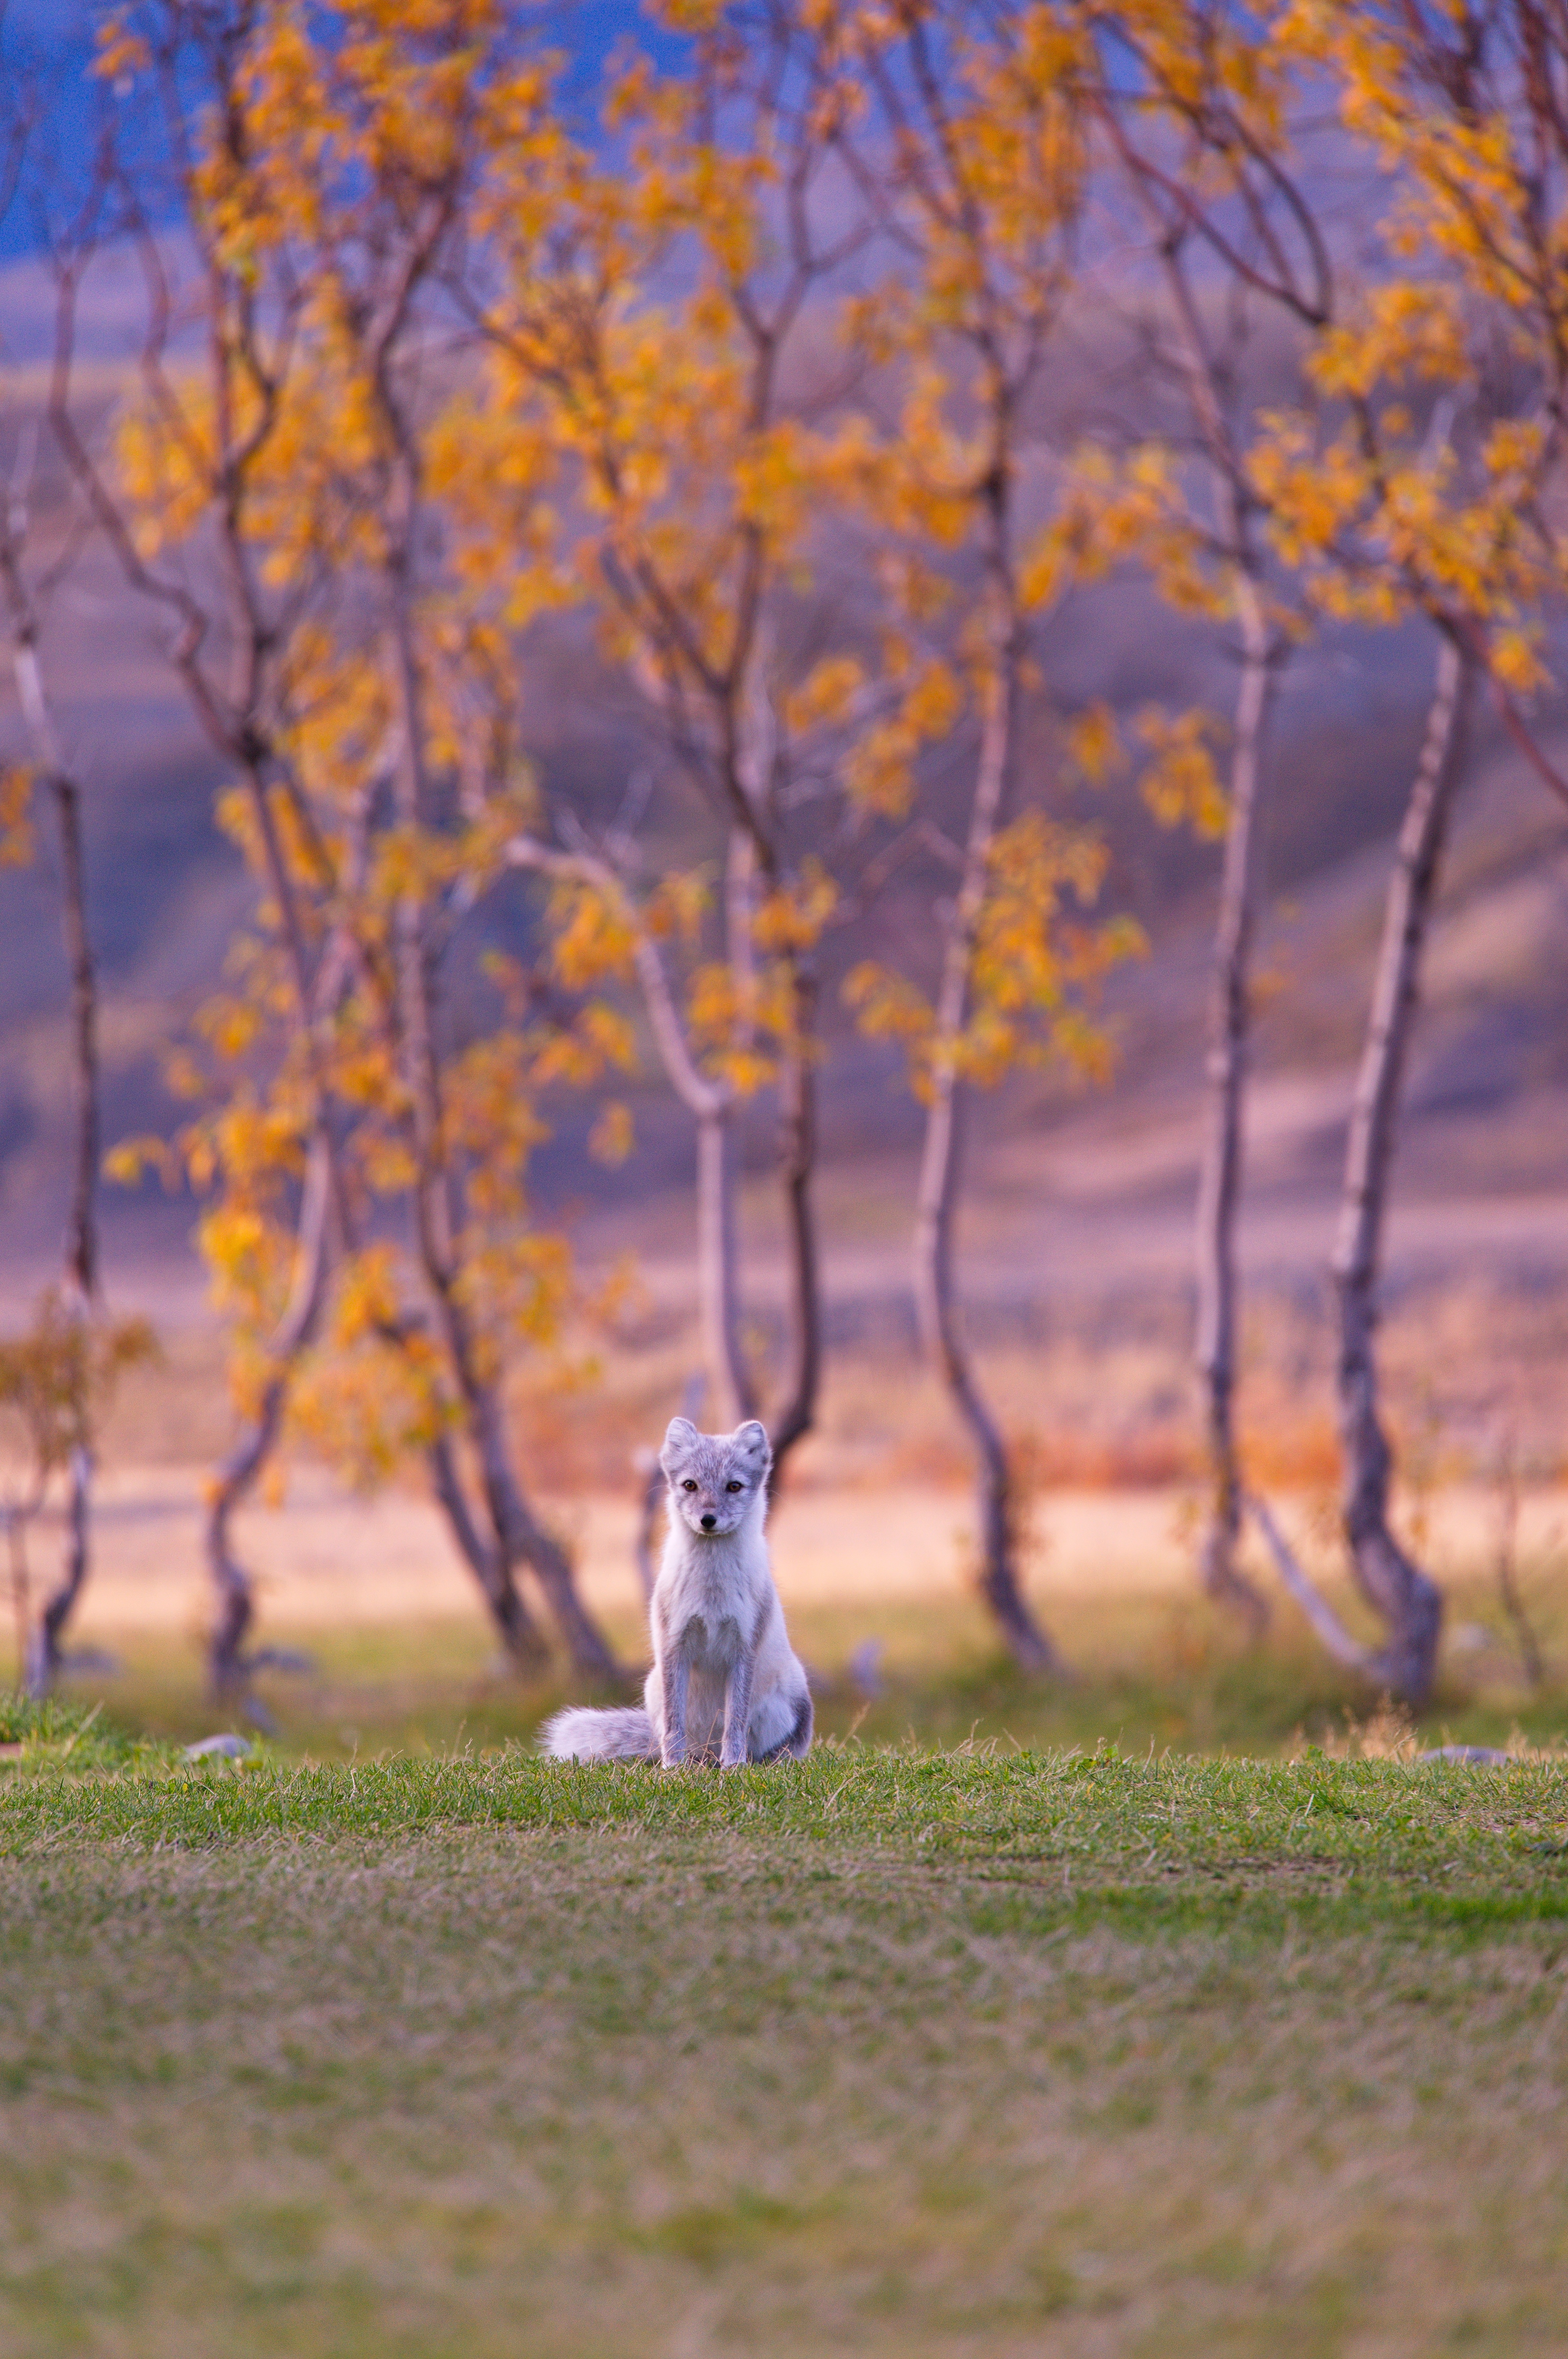
tree, nature, branch, sunlight, morning, leaf, flower, animal, sitting, autumn, fox, season, wild animal, woodland, woody plant